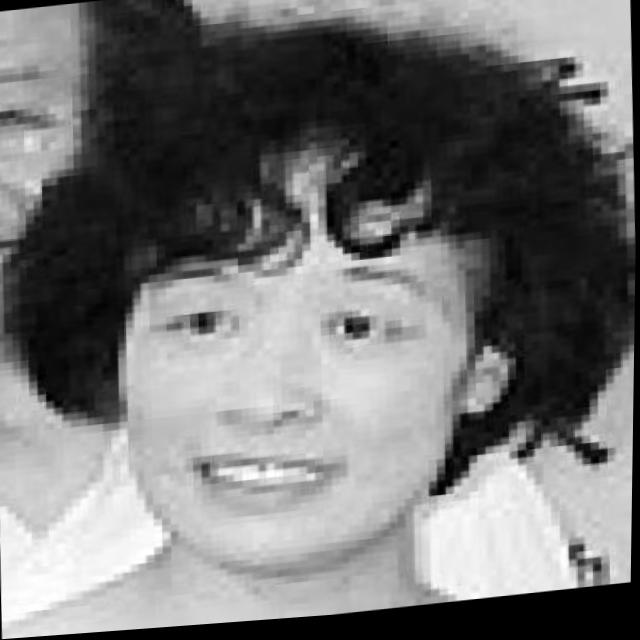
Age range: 45-64